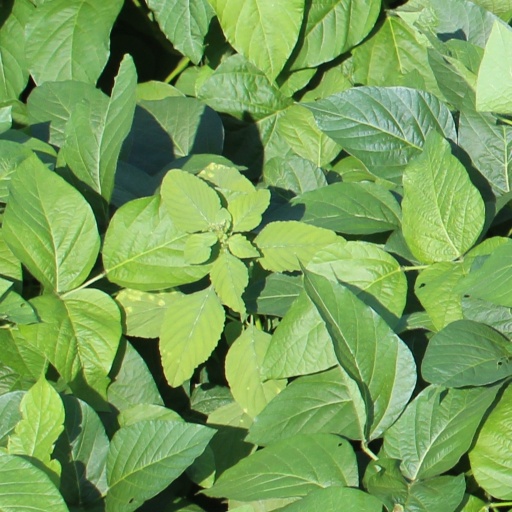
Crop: soybean